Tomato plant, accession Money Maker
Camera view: horizontal (90 deg, fisheye); turntable rotation: 240 degrees
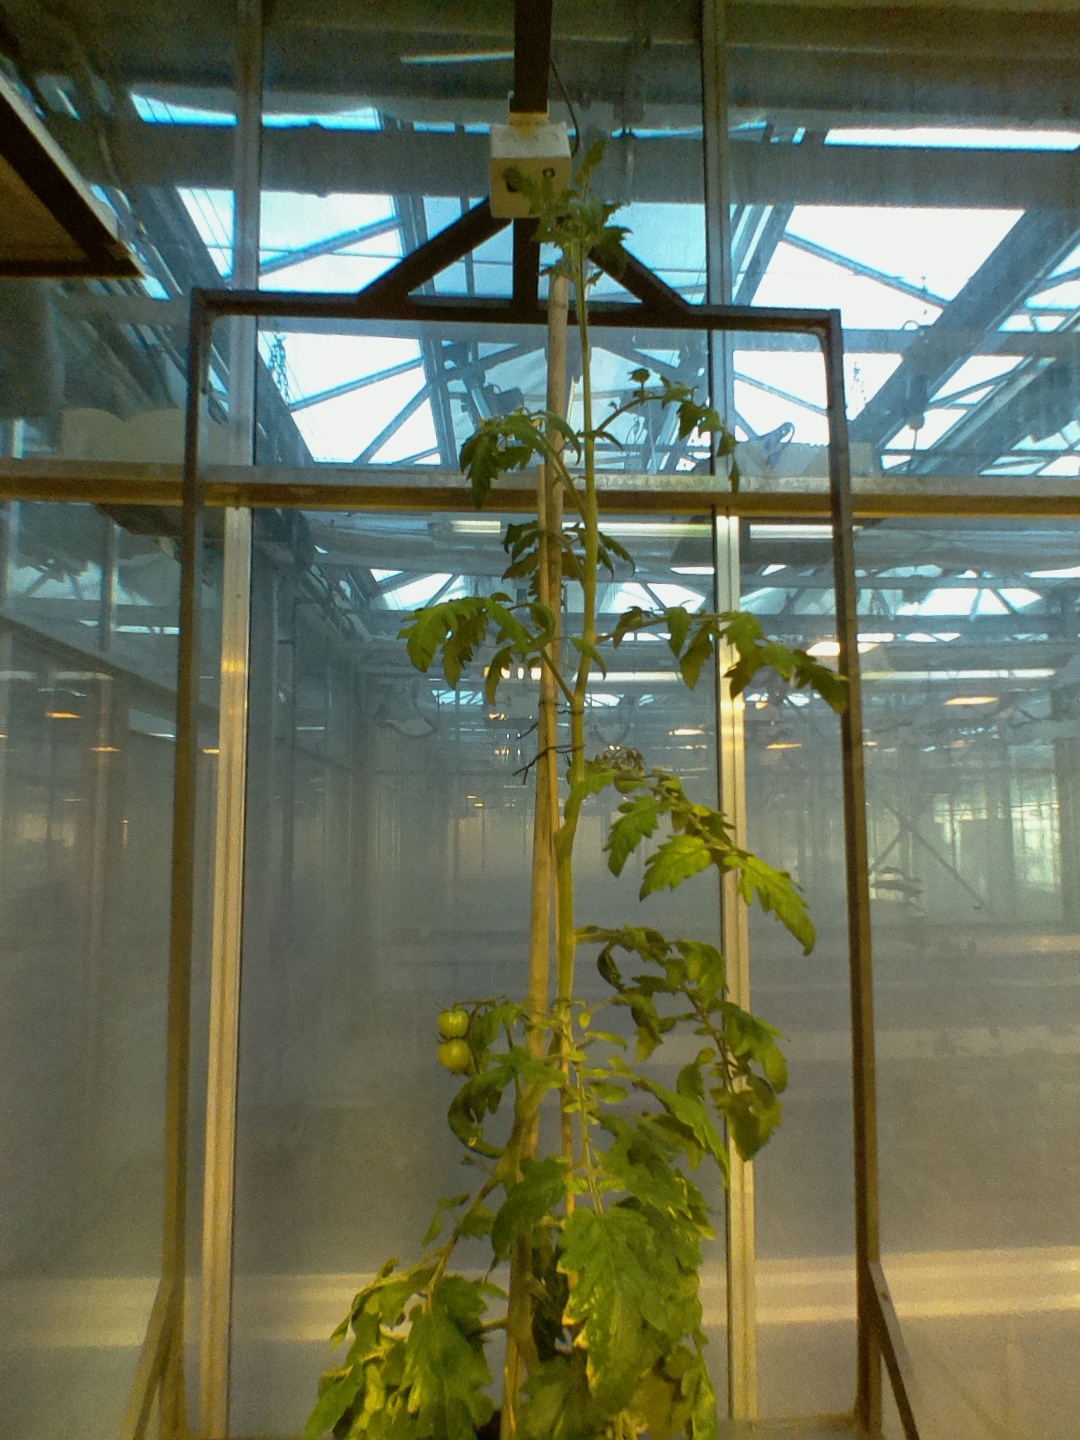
BBCH growth stage 73: 30%-40% of final fruit size